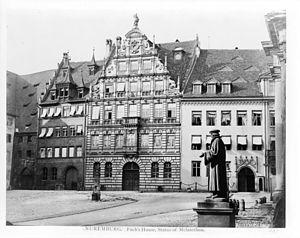
Le monument Pellerhaus est un bâtiment d'archives et de bibliothèque situé sur le mile historique de Nuremberg. Il s'étend sur la zone de l'historique Pellerhaus, la batisse ayant été reconstruite après la guerre dans le style contemporain de la fin des années 1950. Il a servi de succursale de la bibliothèque de la ville de Nuremberg jusqu'en 2012. Il est le siège des archives des jeux allemands à Nuremberg depuis 2010. Il fait actuellement l'objet d'un programme de reconstruction visant à lui rendre son aspect d'antan.